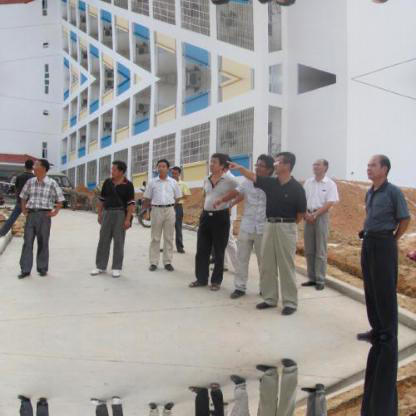
Objects in the image:
label: head
label: head
label: head
label: head
label: head
label: head
label: head
label: head
label: head
label: head
label: head
label: head
label: head
label: head